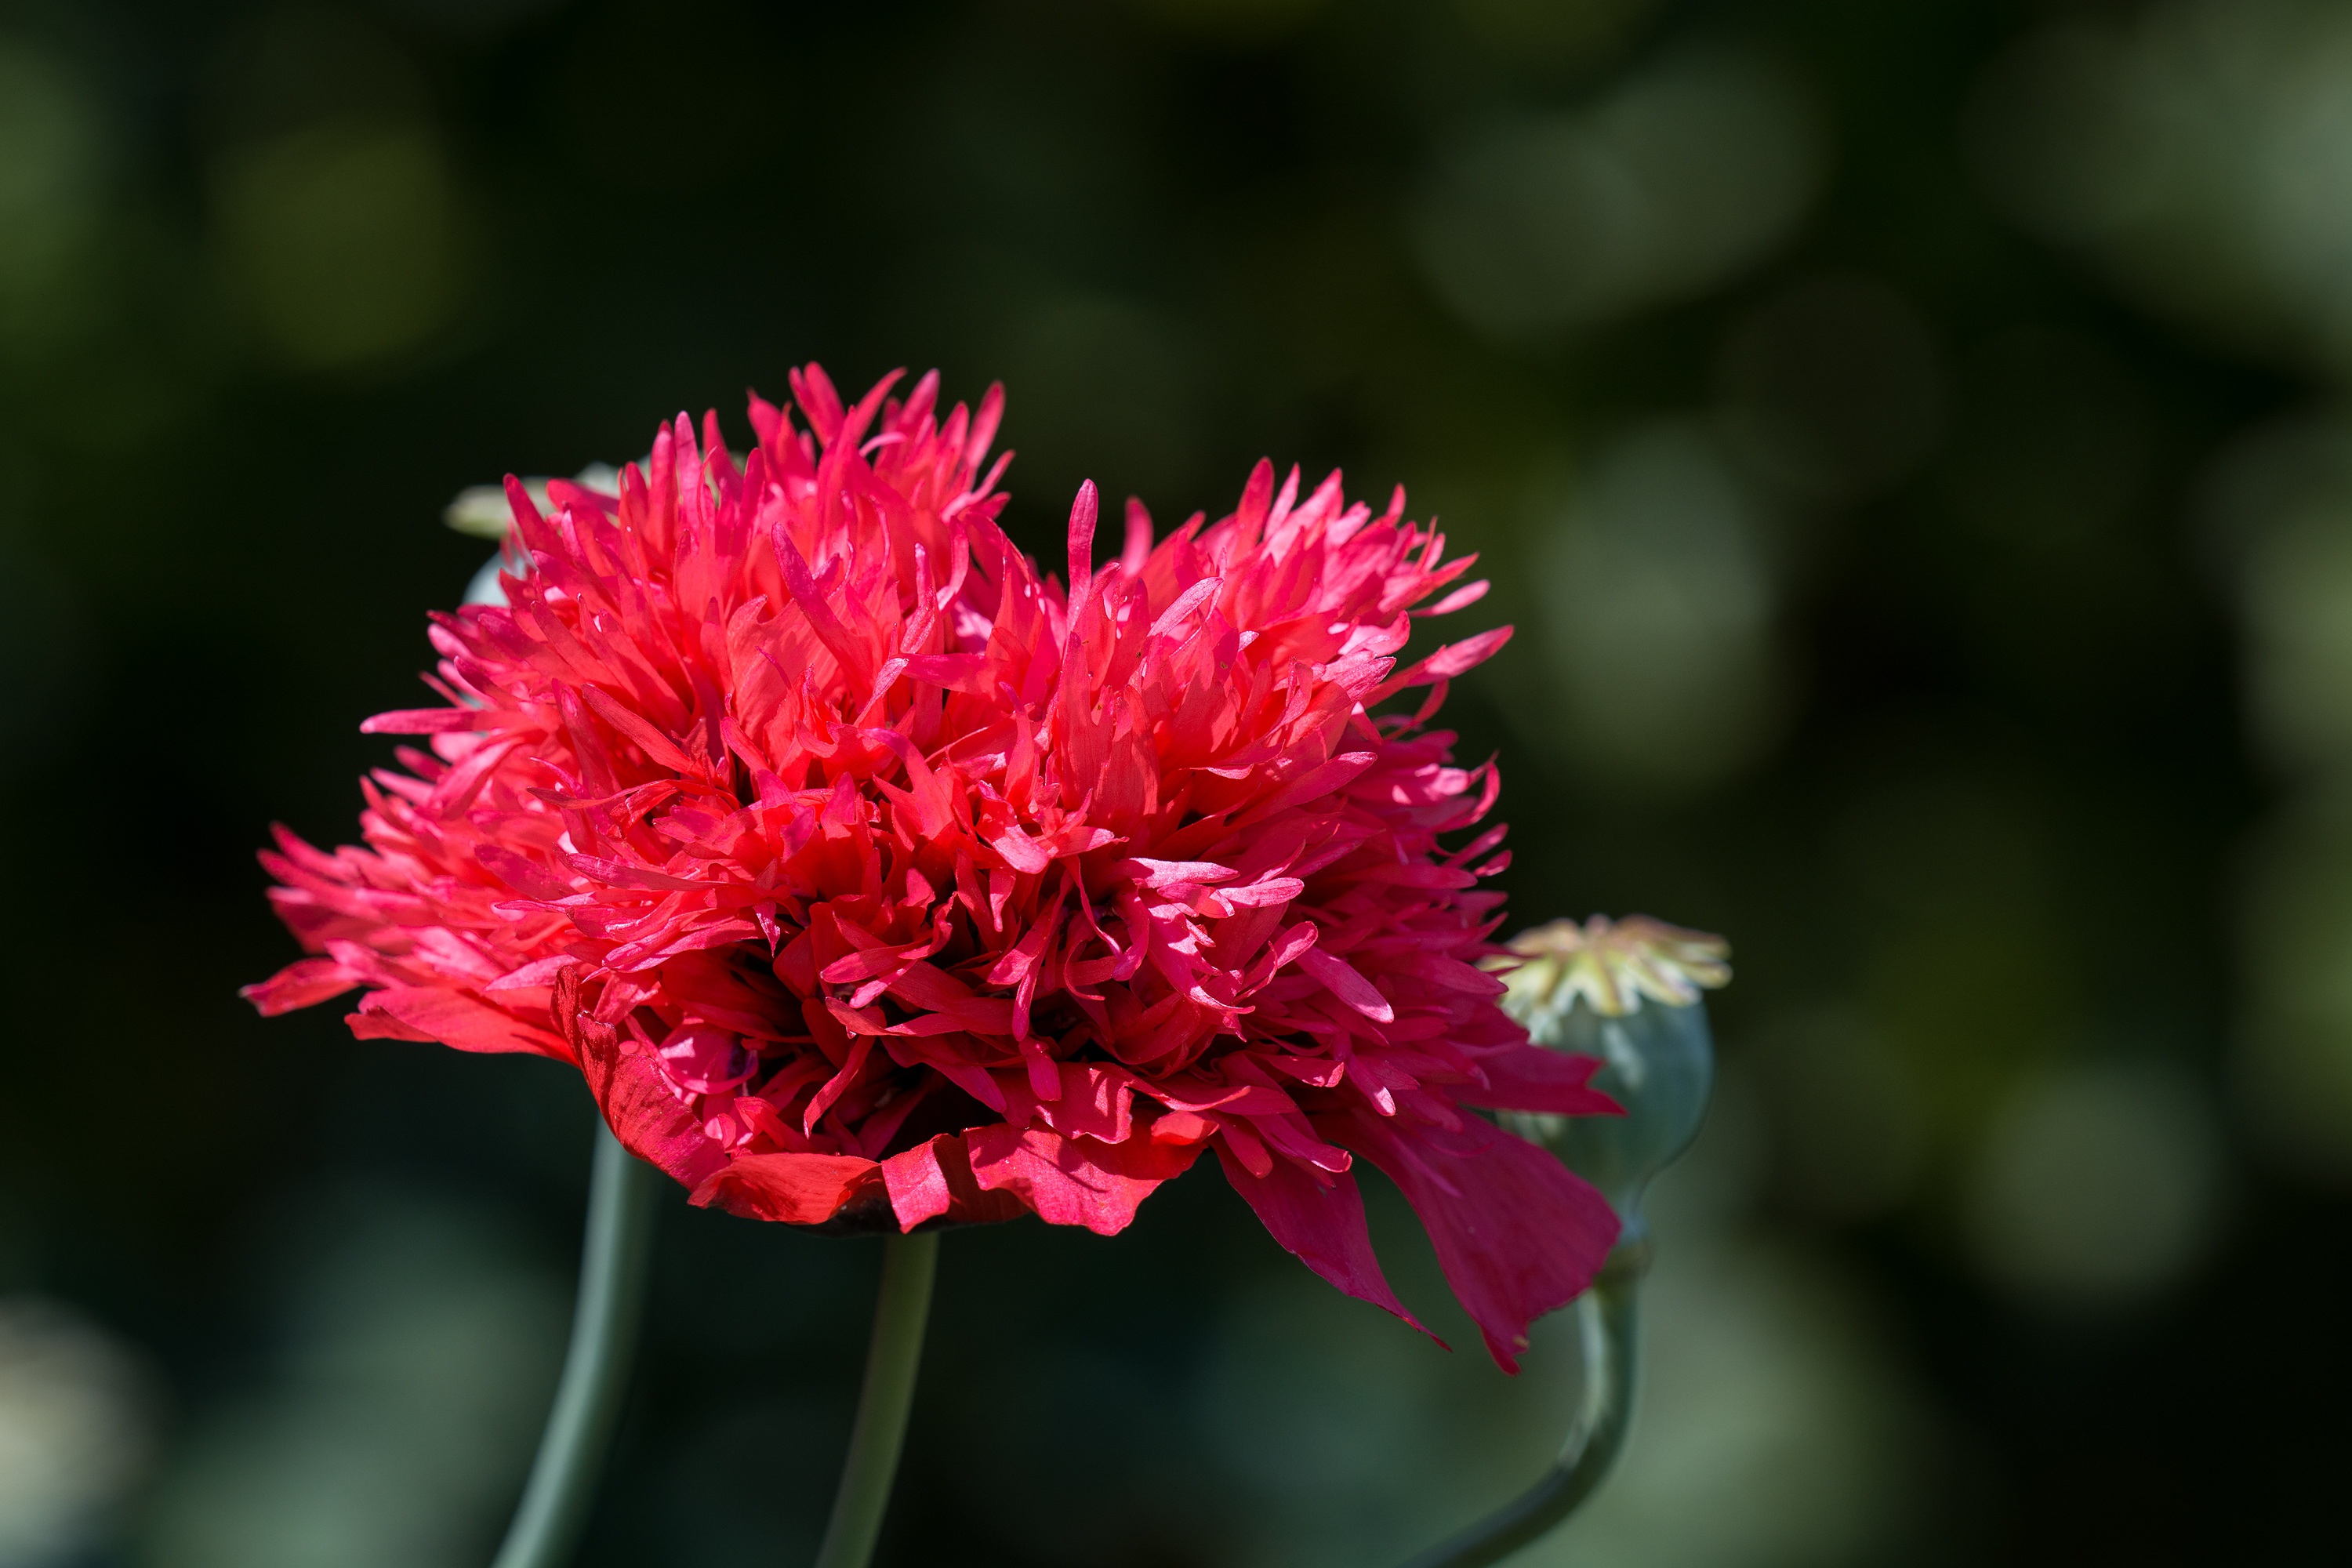
nature, blossom, plant, photography, flower, petal, bloom, summer, red, botany, garden, close, flora, wildflower, close up, red flower, red poppy, poppy, flower garden, dianthus, macro photography, ornamental plant, in the garden, flowering plant, filled poppy, plant stem, land plant